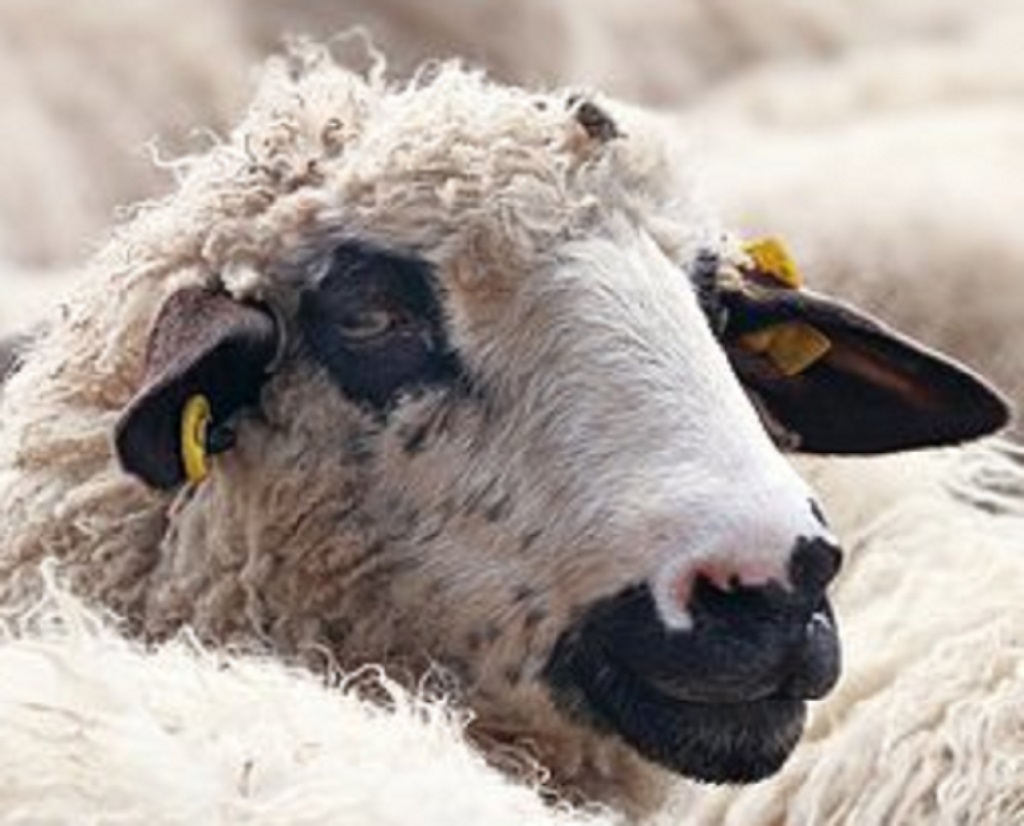
Label: no pain